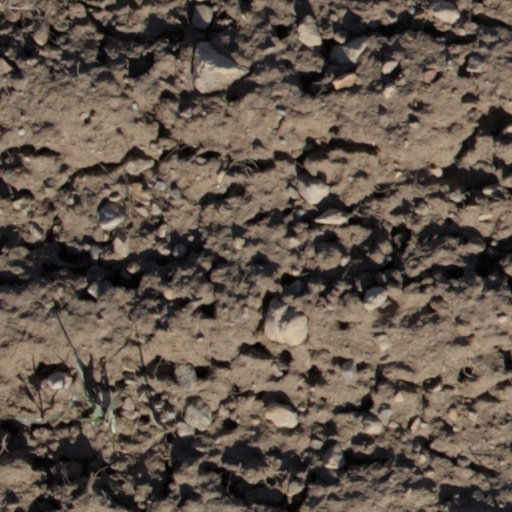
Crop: wheat